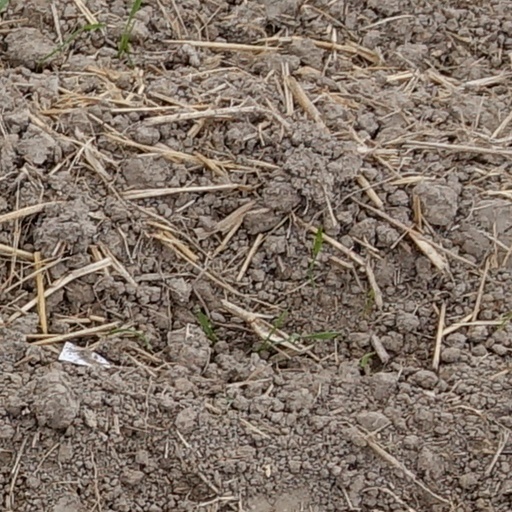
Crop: wheat